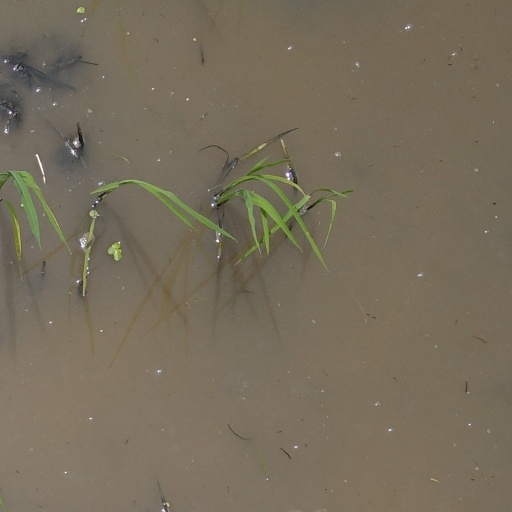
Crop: rice